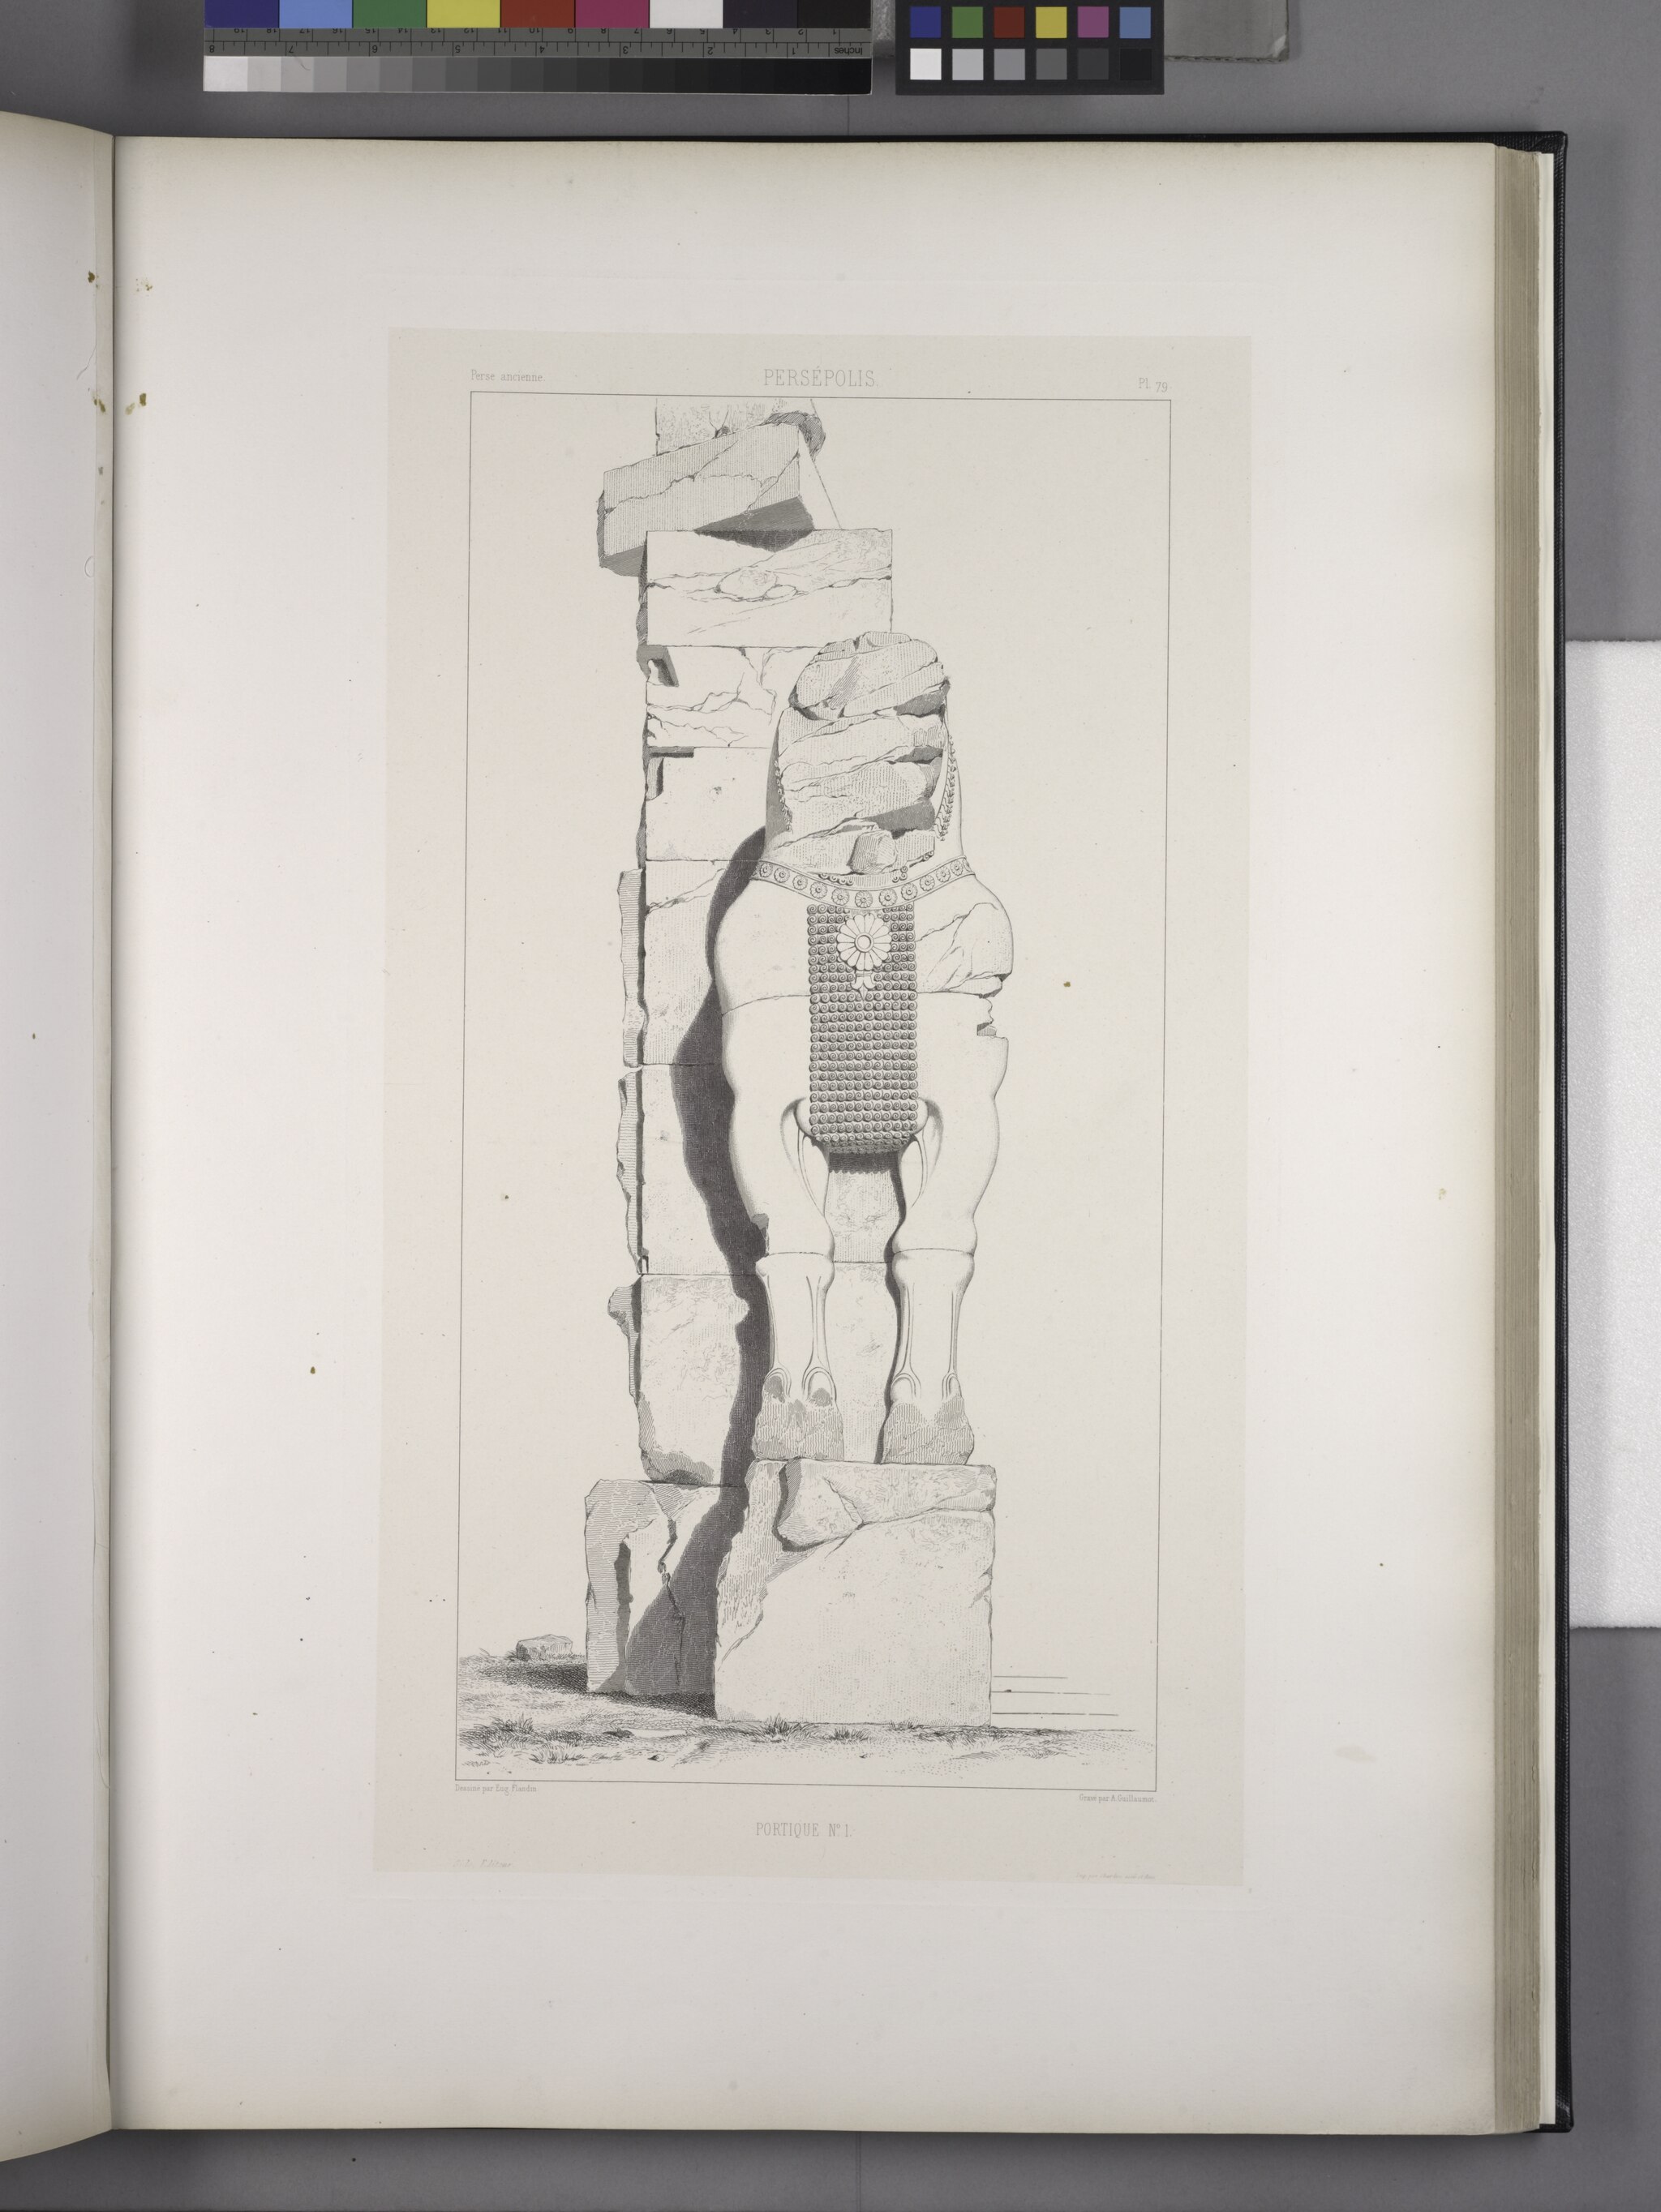
Title: Persépolis. Portique no. 1. Taureau vu de face (NYPL b12482496-1542792)
Description: Persépolis. Portique no. 1. Taureau vu de face
Date: 1851
Categories: Images uploaded by Fæ, PD-old-100-expired, PD-scan (PD-old-auto-expired), Images from the New York Public Library, CC-PD-Mark, Media needing category review as of 27 October 2016, NYPL General Research Division, Persepolis in the 19th century, Voyage en Perse, PD-old missing SDC copyright status, Illustrations of Persepolis, Illustrations of Gate of All Nations